Gobabeb

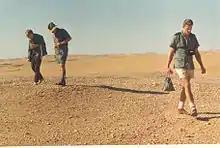
Dr. Charles Koch, Gobabeb's first director (at right), on a field trip in the gravel plains

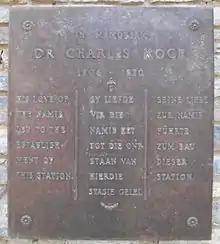
The plaque on the wall pays tribute to Dr. Charles Koch

Gobabeb was formerly a Topnaar community called "!Nomabeb", which means "place of the figtree". In 1958 the Austrian entomologist Dr. Charles Koch did an expedition in the Namib Desert, focusing on the large diversity of beetles found in the area. One year later the South African Transvaal Museum decided to found a research station in, what was at the time known as, South West Africa (today called Namibia). In 1962 the "Namib Desert Research Station" ("NDSR") was founded, with Dr. Charles Koch appointed as the first director of the station. The government of South Africa, which controlled South West Africa, supported Gobabeb by giving the ground on leasehold for 50 years and financial support of R2,000 per year.